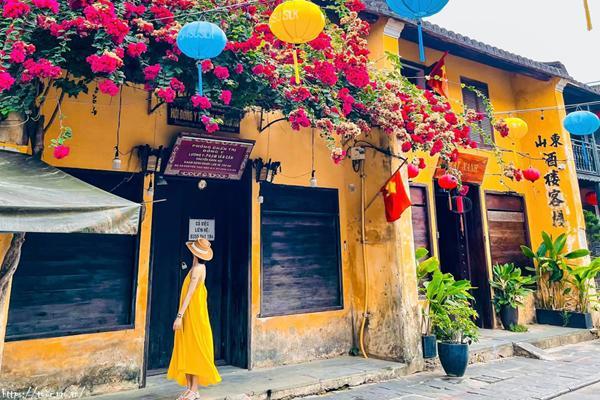
người phụ nữ đang đứng một mình trước căn nhà